Departmental Council of Haute-Corse

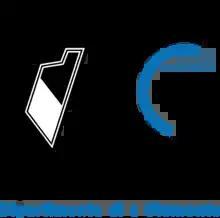
Logo of the Departmental Council

The Departmental Council of Haute-Corse was the deliberative assembly of the French department of Haute-Corse, a decentralized territorial collectivity from 1976 to 2017. Its headquarters were in Bastia. Following the territorial reform of 2015, the two departmental councils of Corsica (Haute-Corse and Corse-du-Sud) merged on January 1, 2018 with the Territorial Collectivity of Corsica, which already exercised the powers of a region with special status, to form the Collectivity of Corsica.